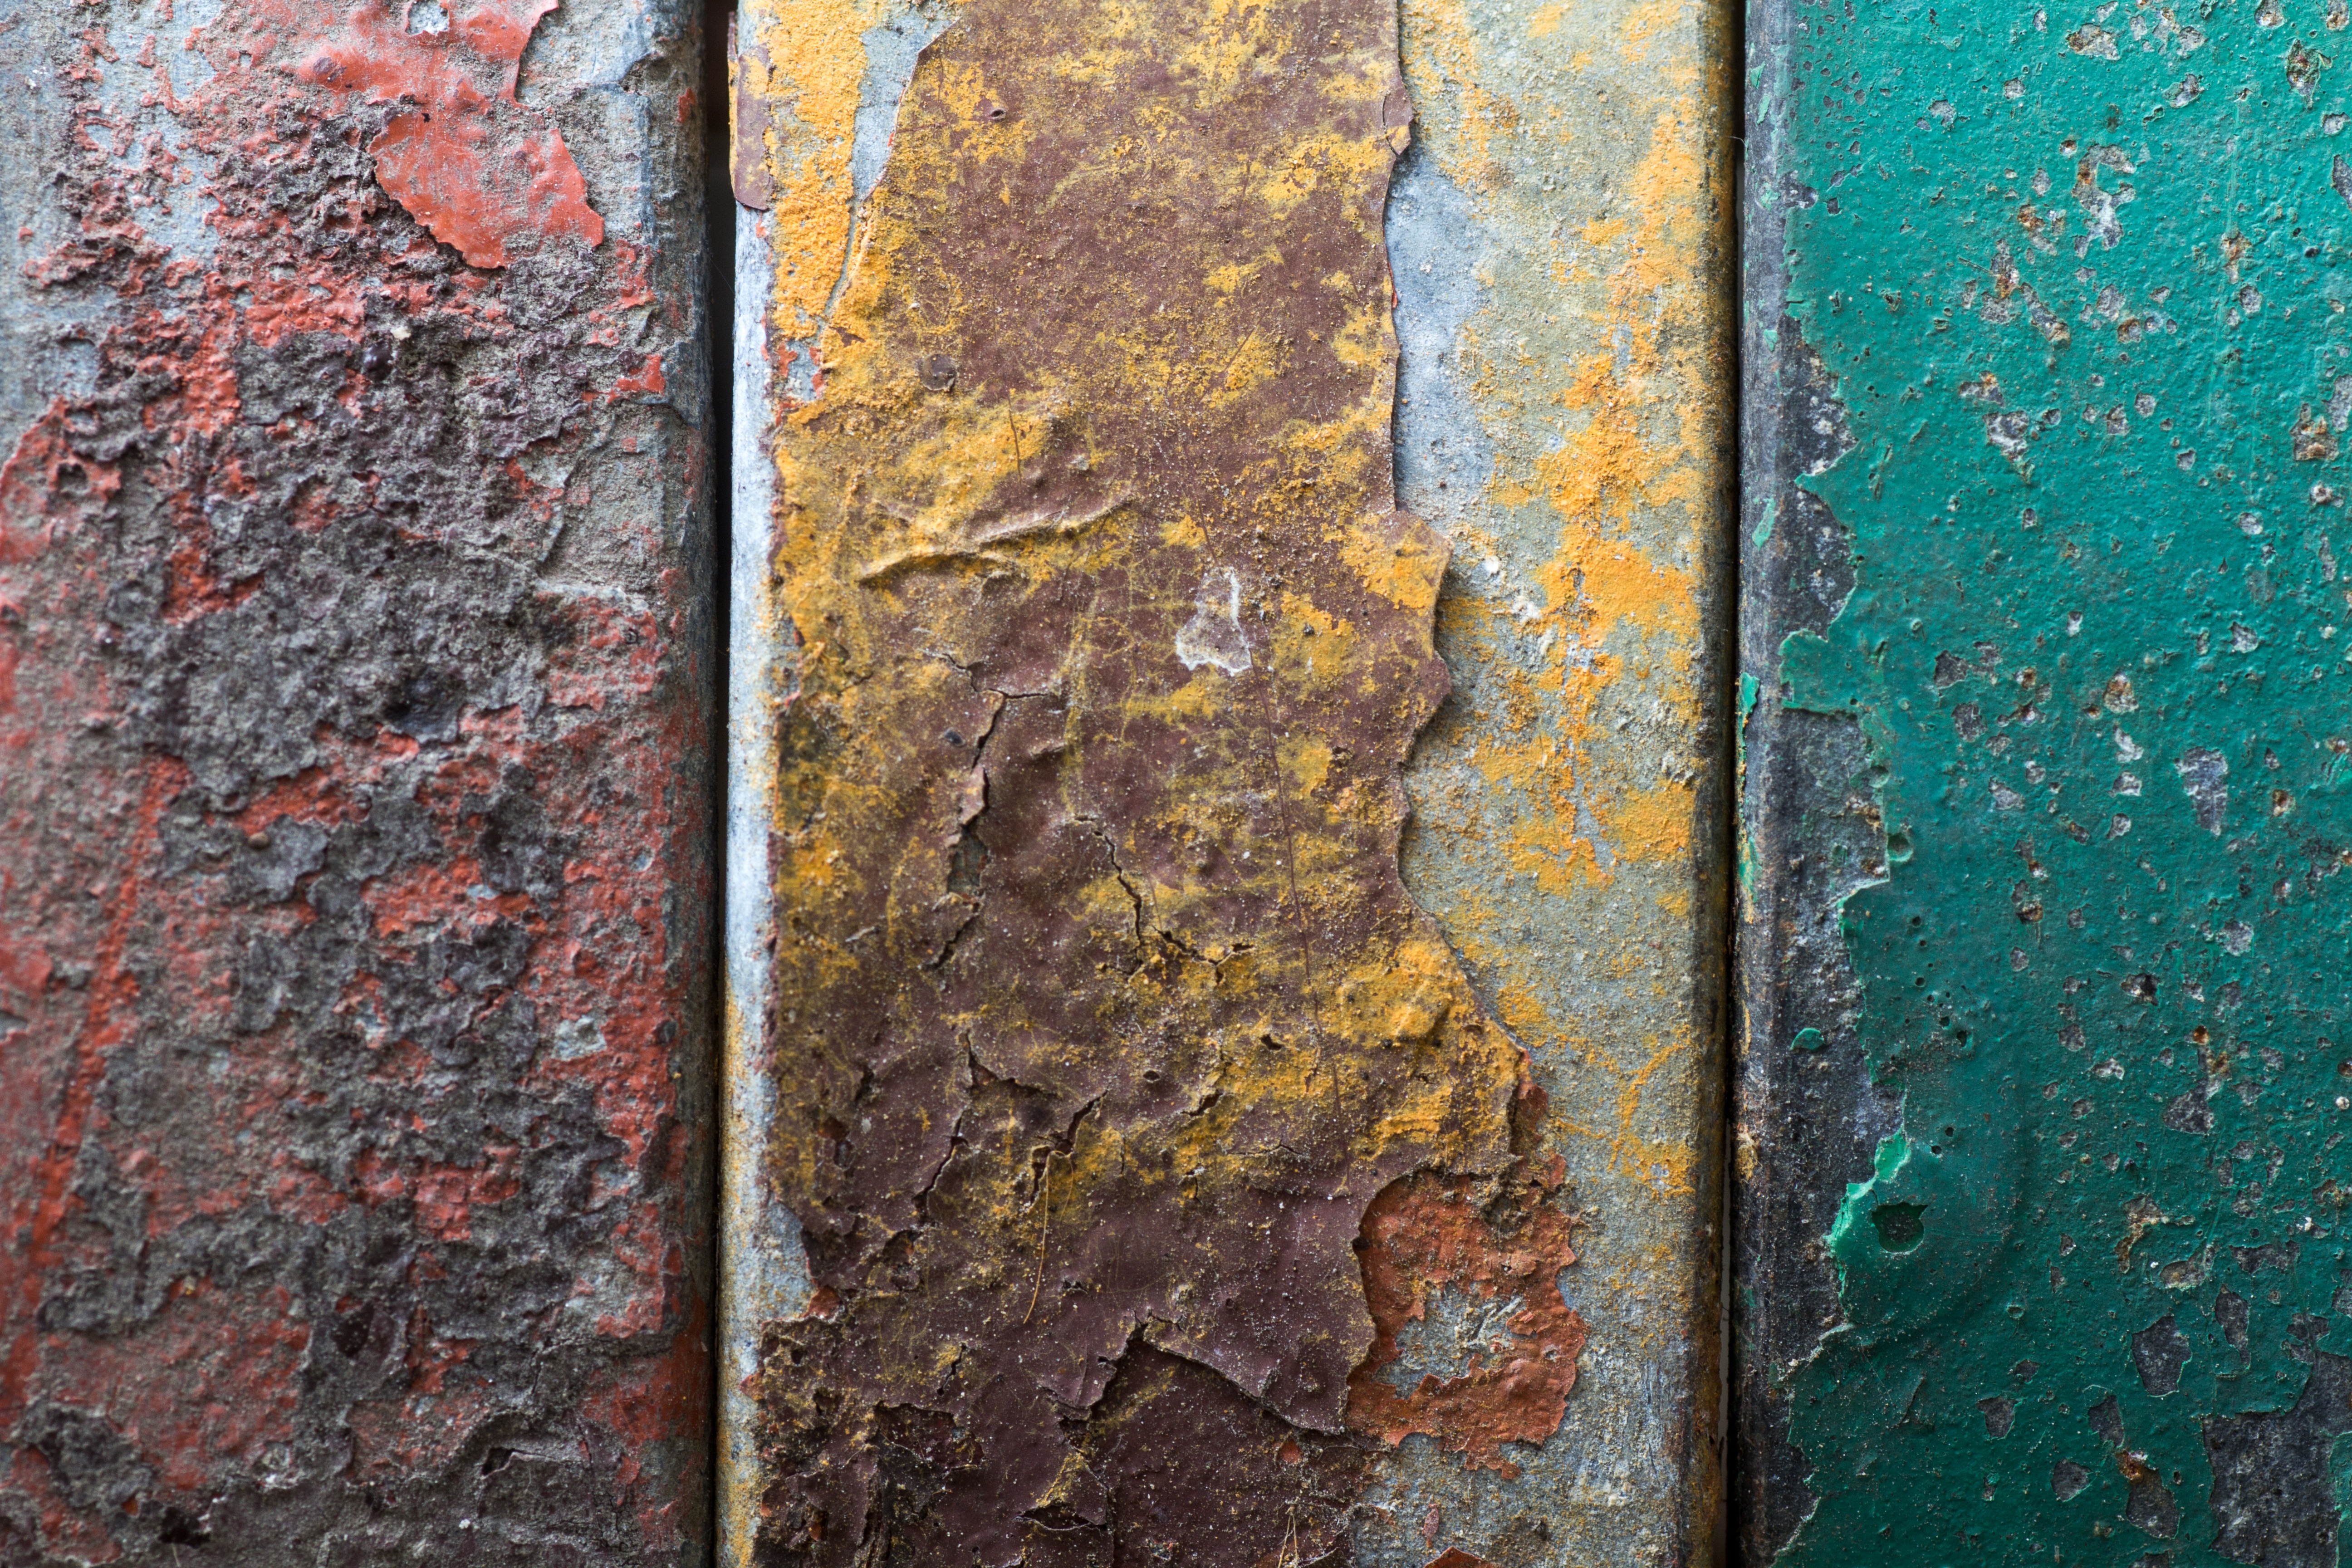
tree, structure, wood, texture, wall, asphalt, rust, green, metal, soil, brick, material, background, stainless, old paint, road surface